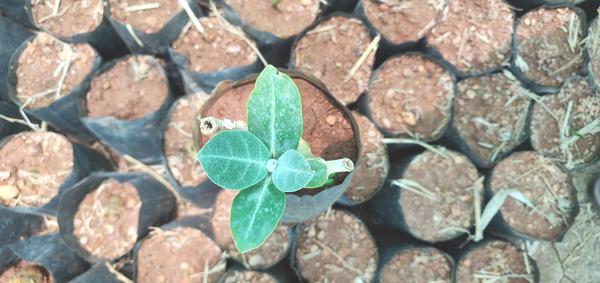
Plant: Ekka